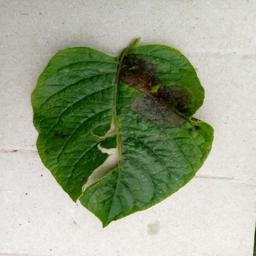
Etiqueta: Late Blight